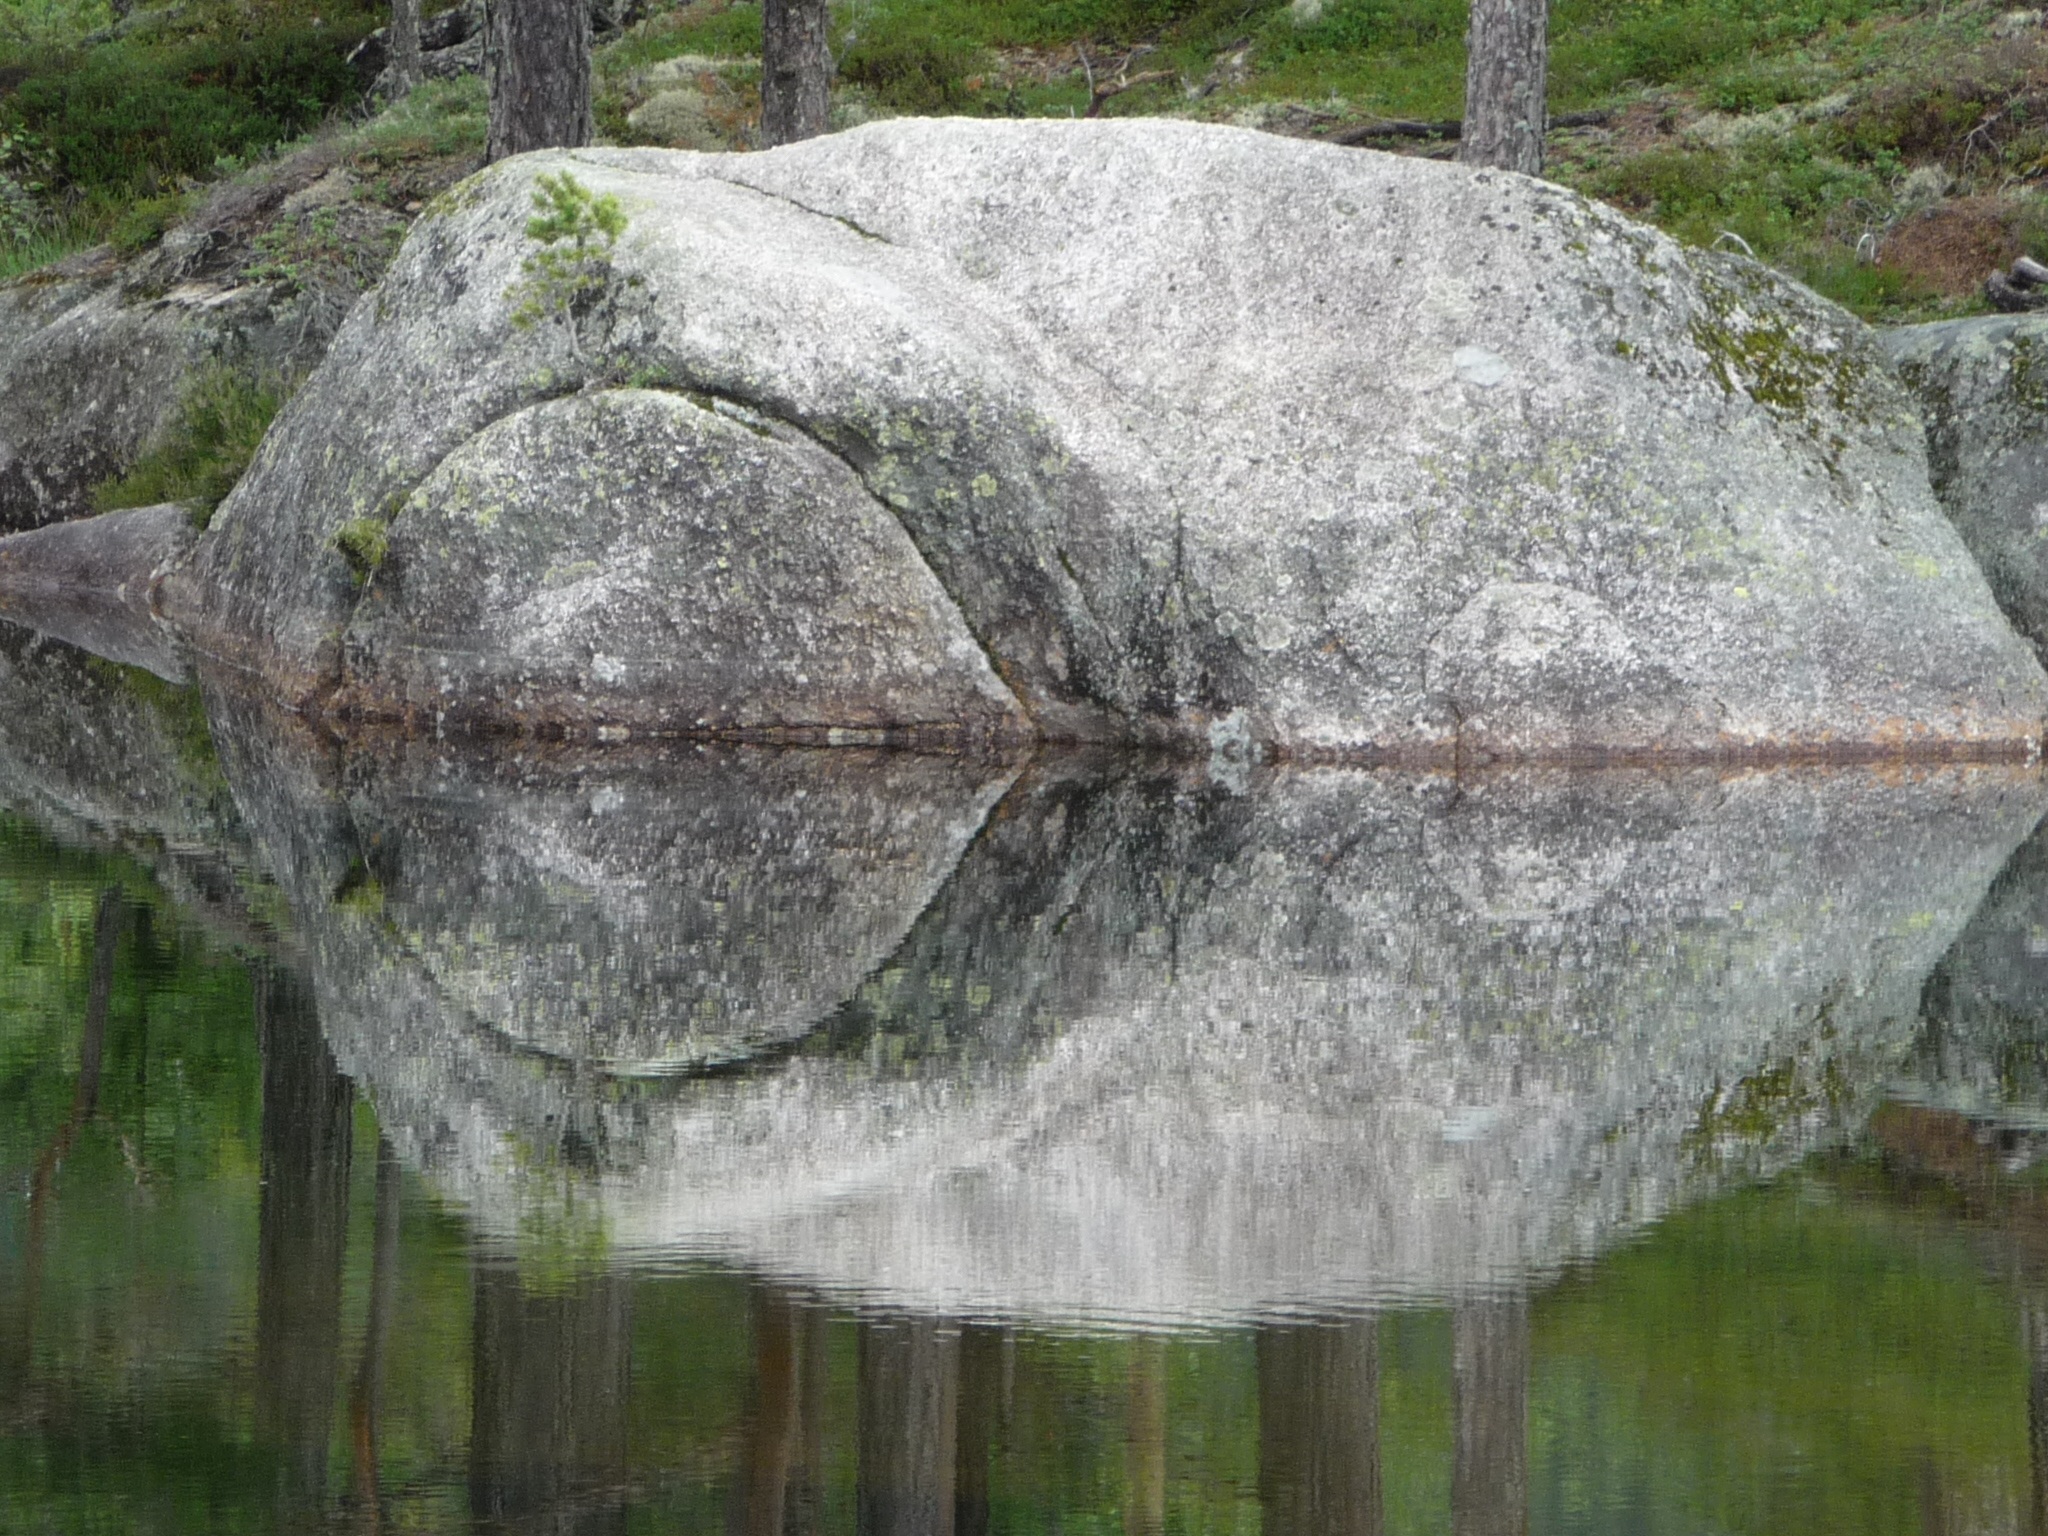
landscape, tree, nature, rock, stone, material, grey, boulder, granite, norway